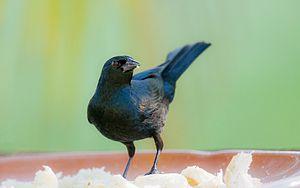
Le Petit Carouge est une espèce de passereau des Antilles de la famille des ictéridés.